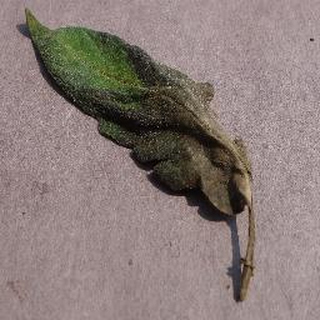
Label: tomato_late_blight